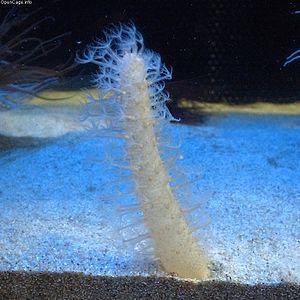
Cavernularia est un genre de vérétilles, animaux de l'ordre des Pennatulacea.
Cavernularia obesa est une espèce de cnidaires de la famille des Veretillidae.